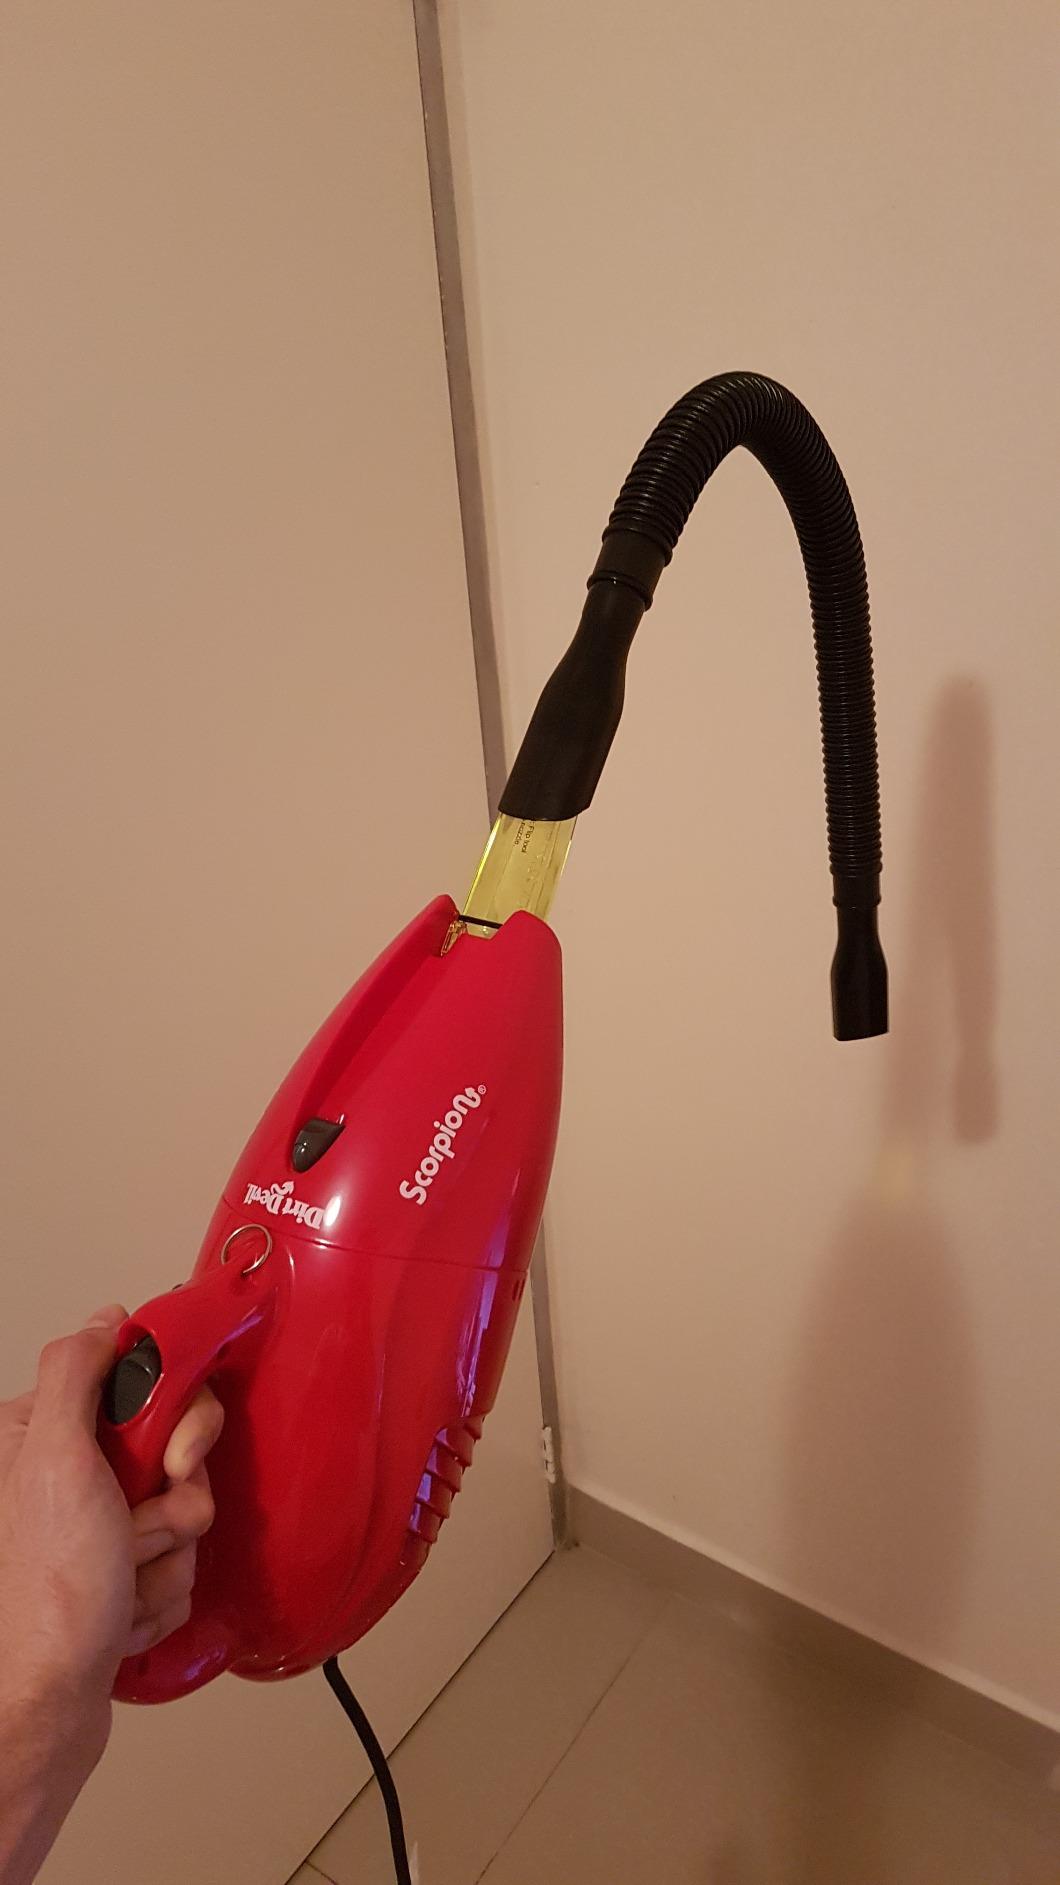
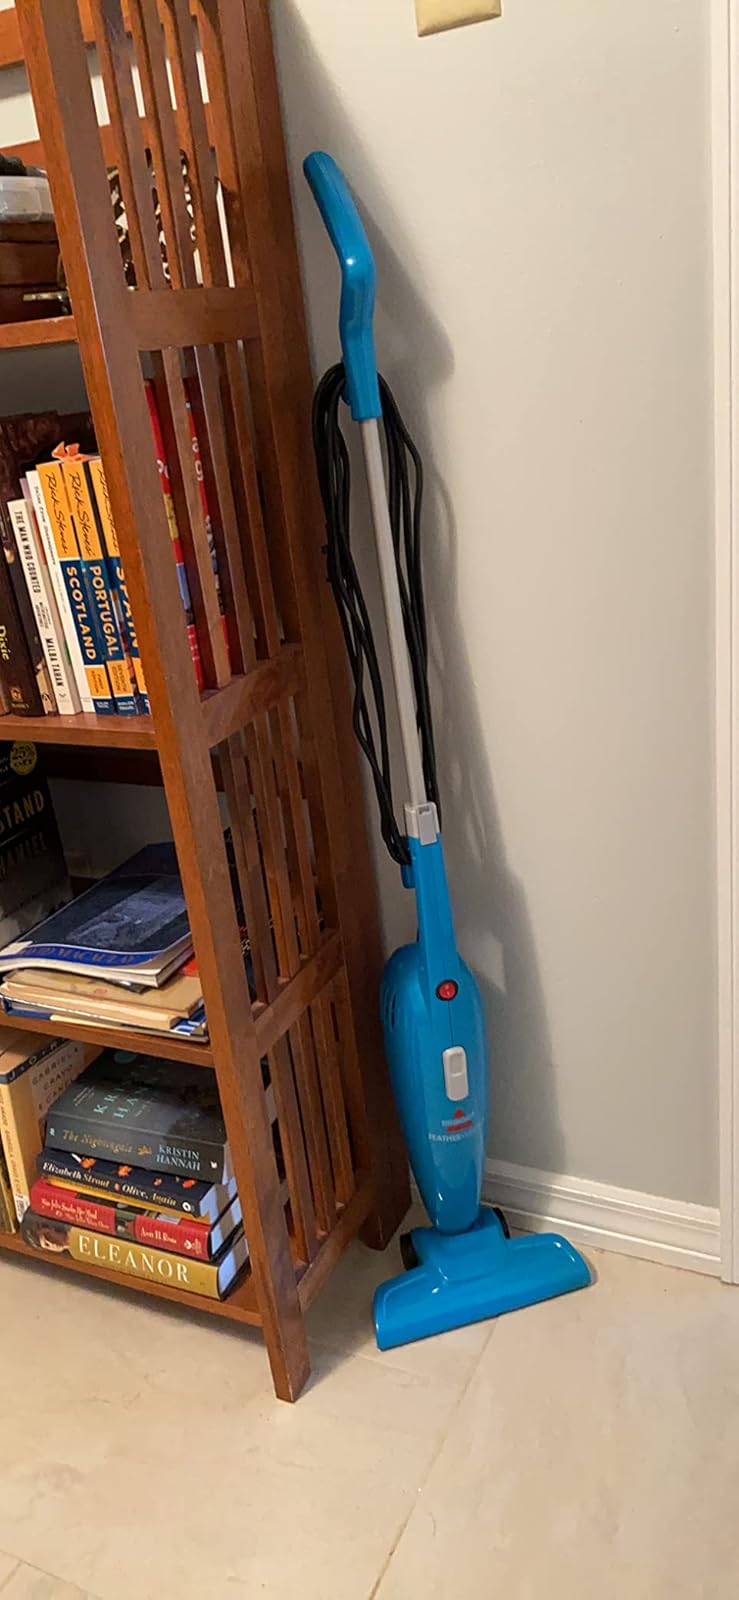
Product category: items_vacuum
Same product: no